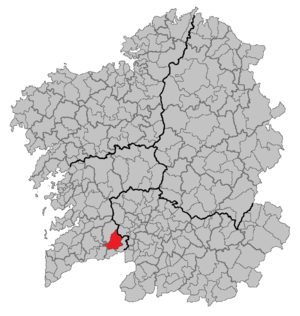
A Cañiza est une commune de la province de Pontevedra dans la communauté autonome de Galice en Espagne. Elle se situe exactement entre Vigo et Orense. A Cañiza est connue pour sa très populaire Fête du Jambon qui dure de 3 à 4 jours, aux alentours du 15 août. En 2015, la commune comptait 5 230 habitants.